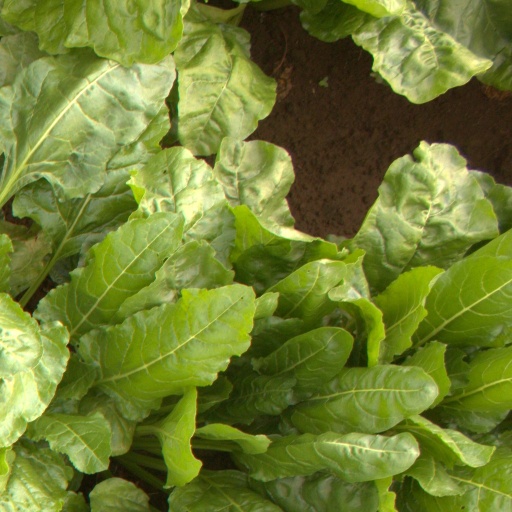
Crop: sugar beet